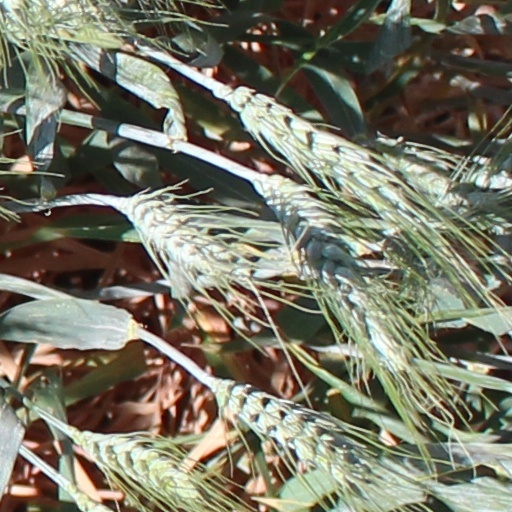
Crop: wheat